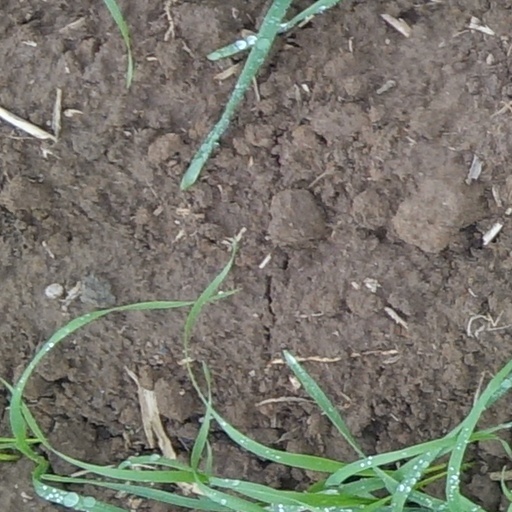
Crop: wheat